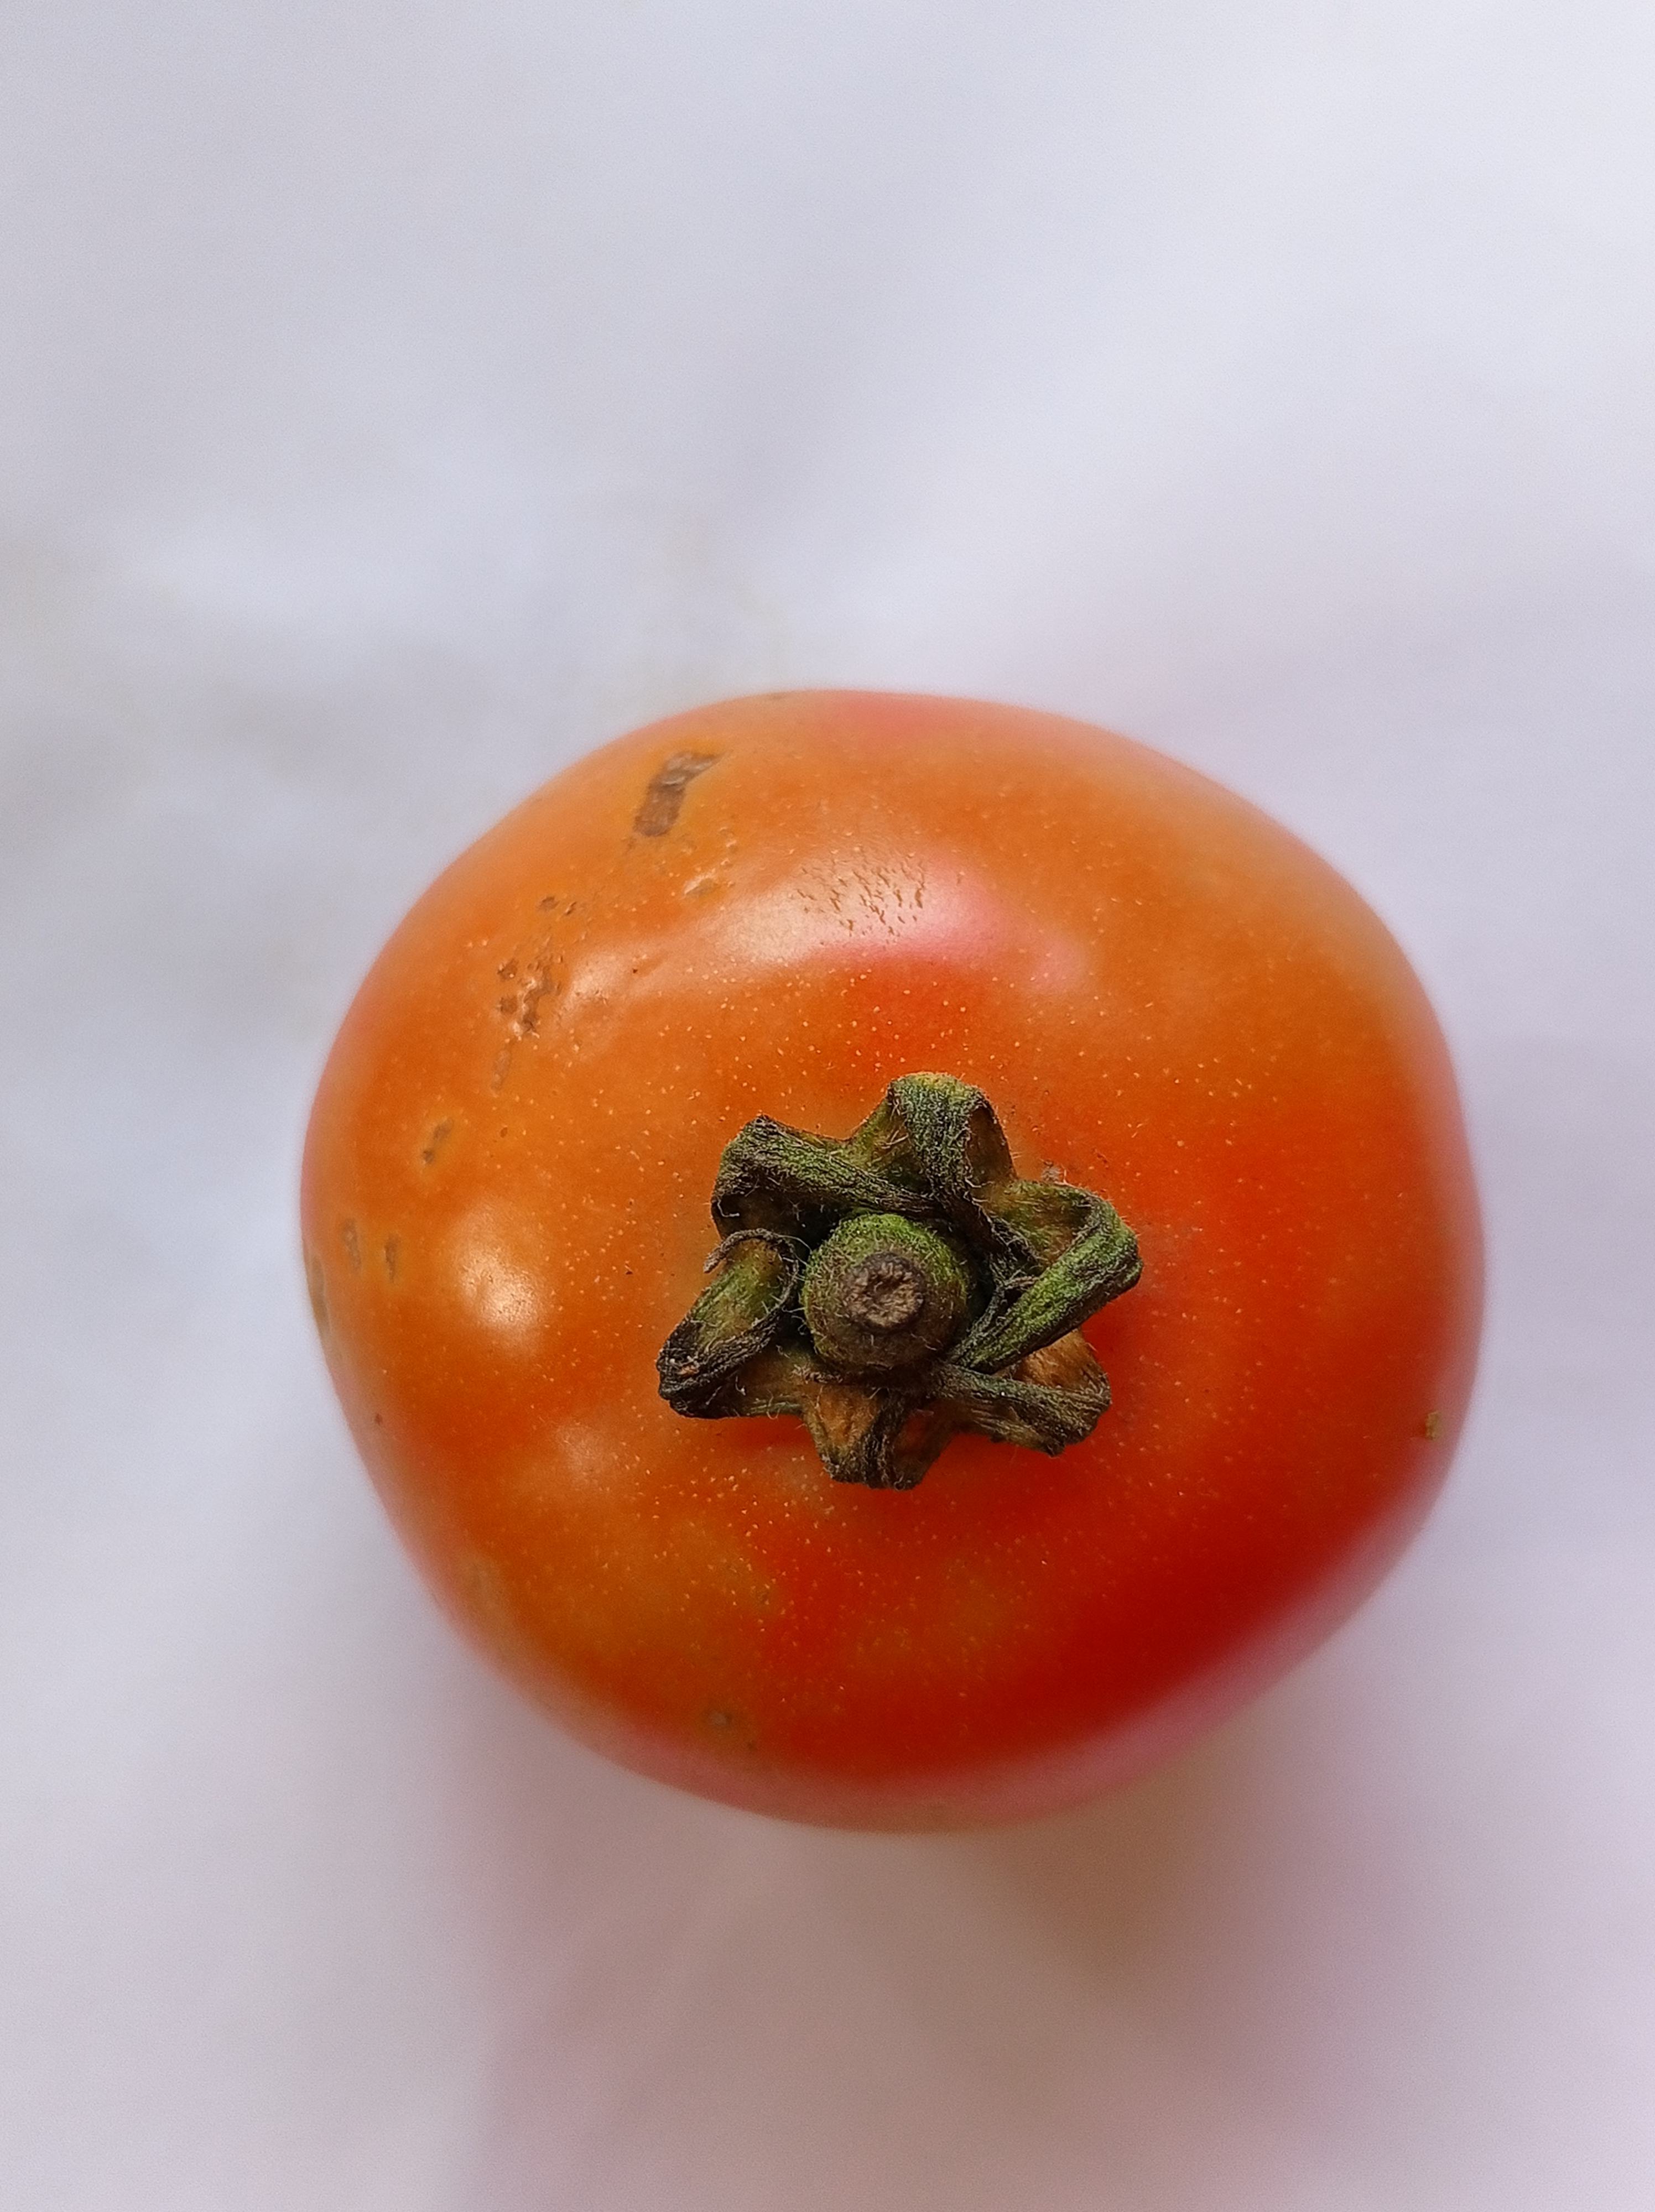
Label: Fresh